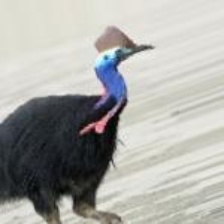
Species: CASSOWARY
Scientific name: CASUARIUS